Abbey of San Bartolomeo

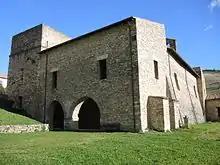
View of the abbey

Abbazia di San Bartolomeo (Italian for "Abbey of San Bartolomeo") is a Benedictine abbey in Carpineto della Nora, Province of Pescara (Abruzzo). It was declared a national monument in 1902.